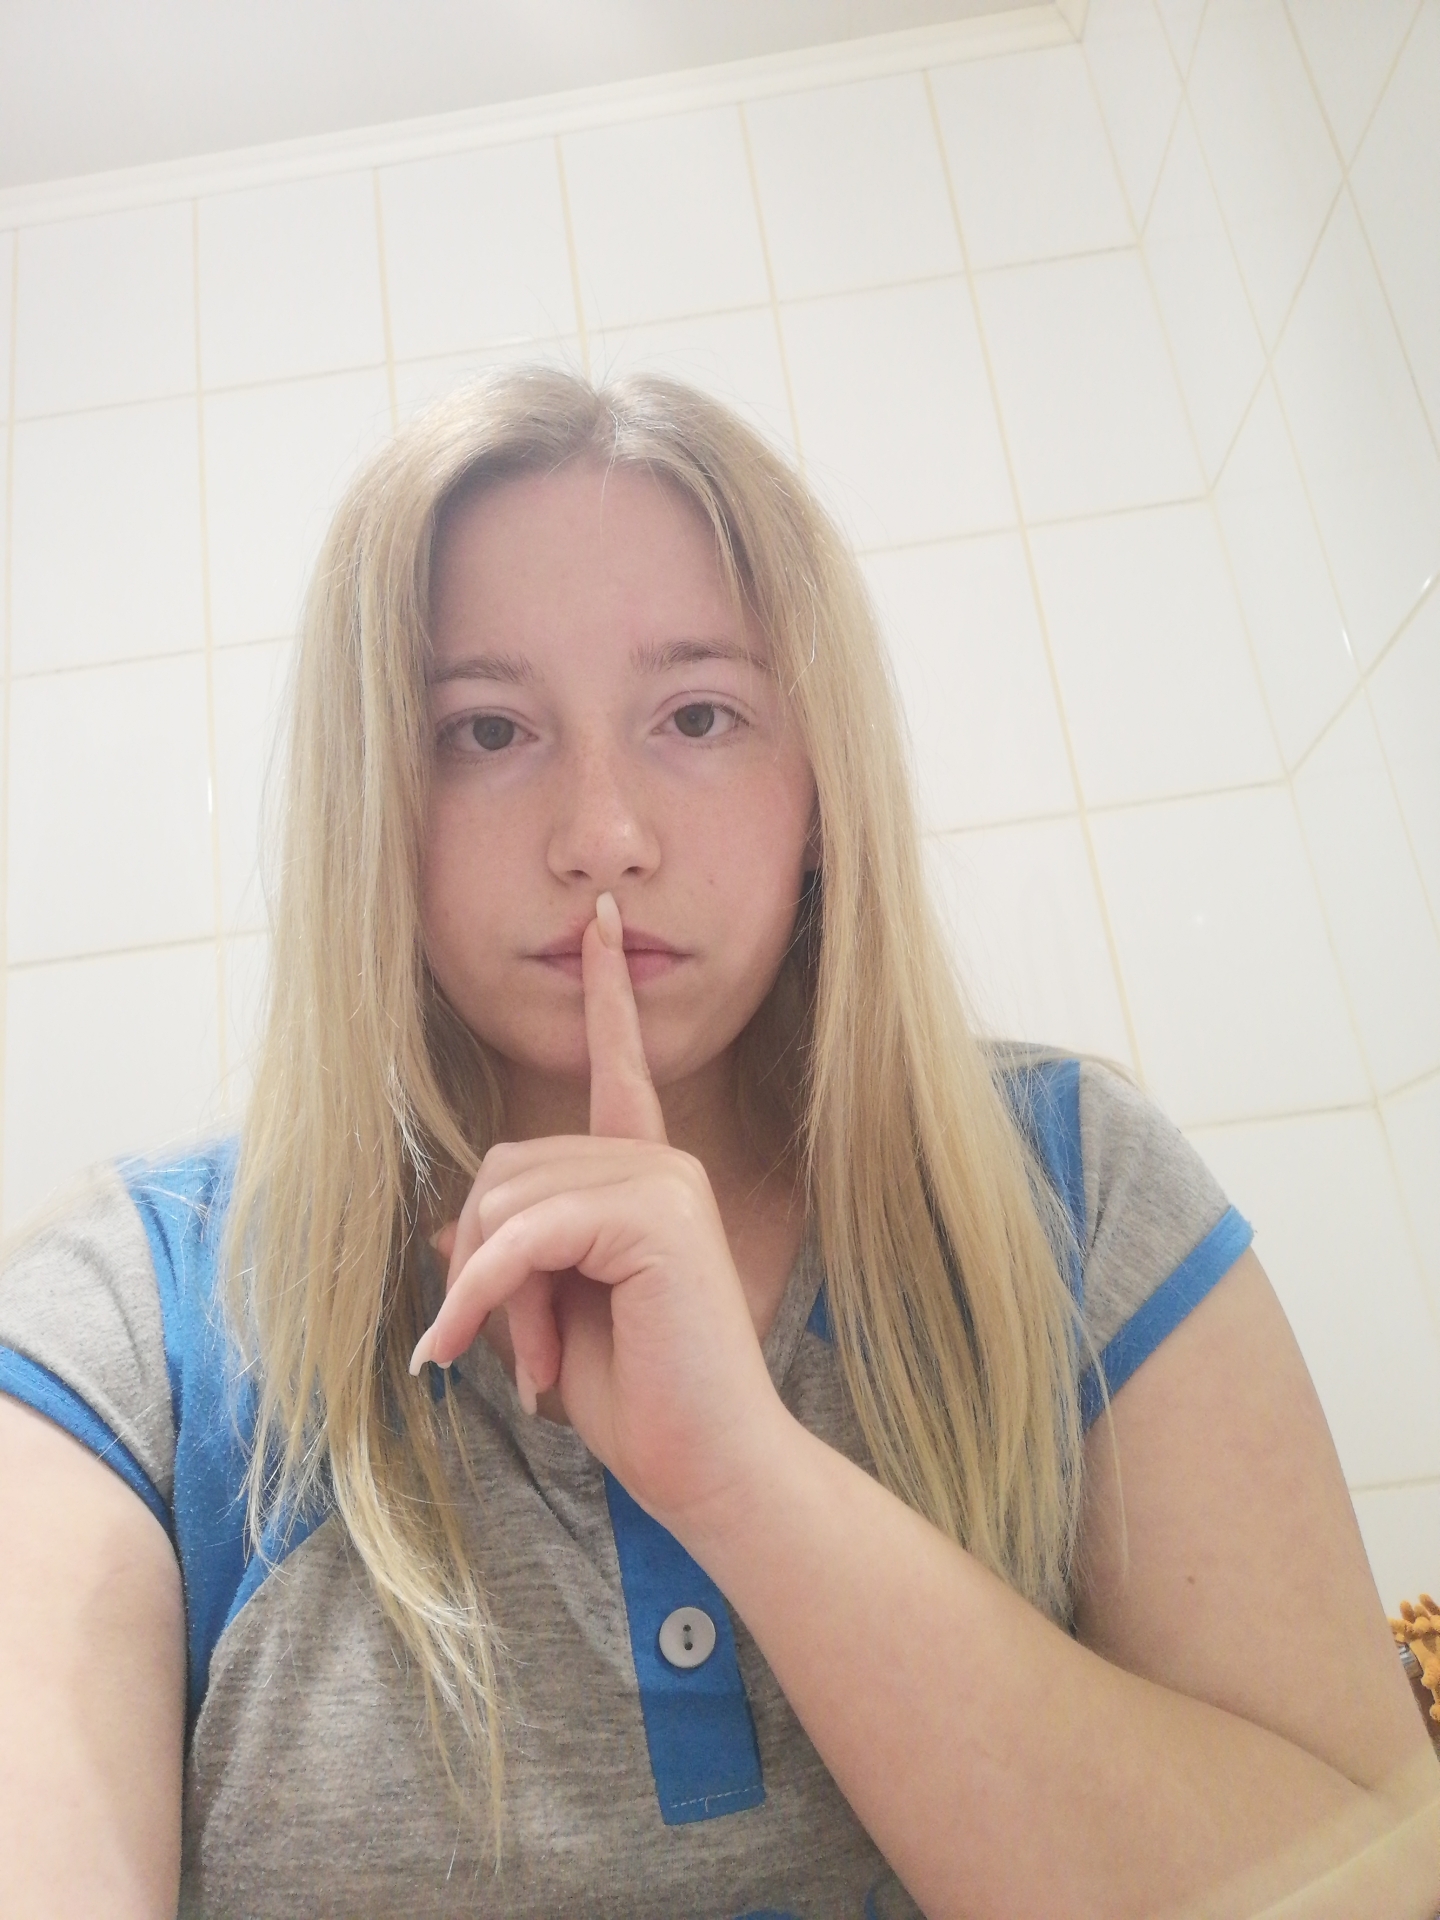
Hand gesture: mute